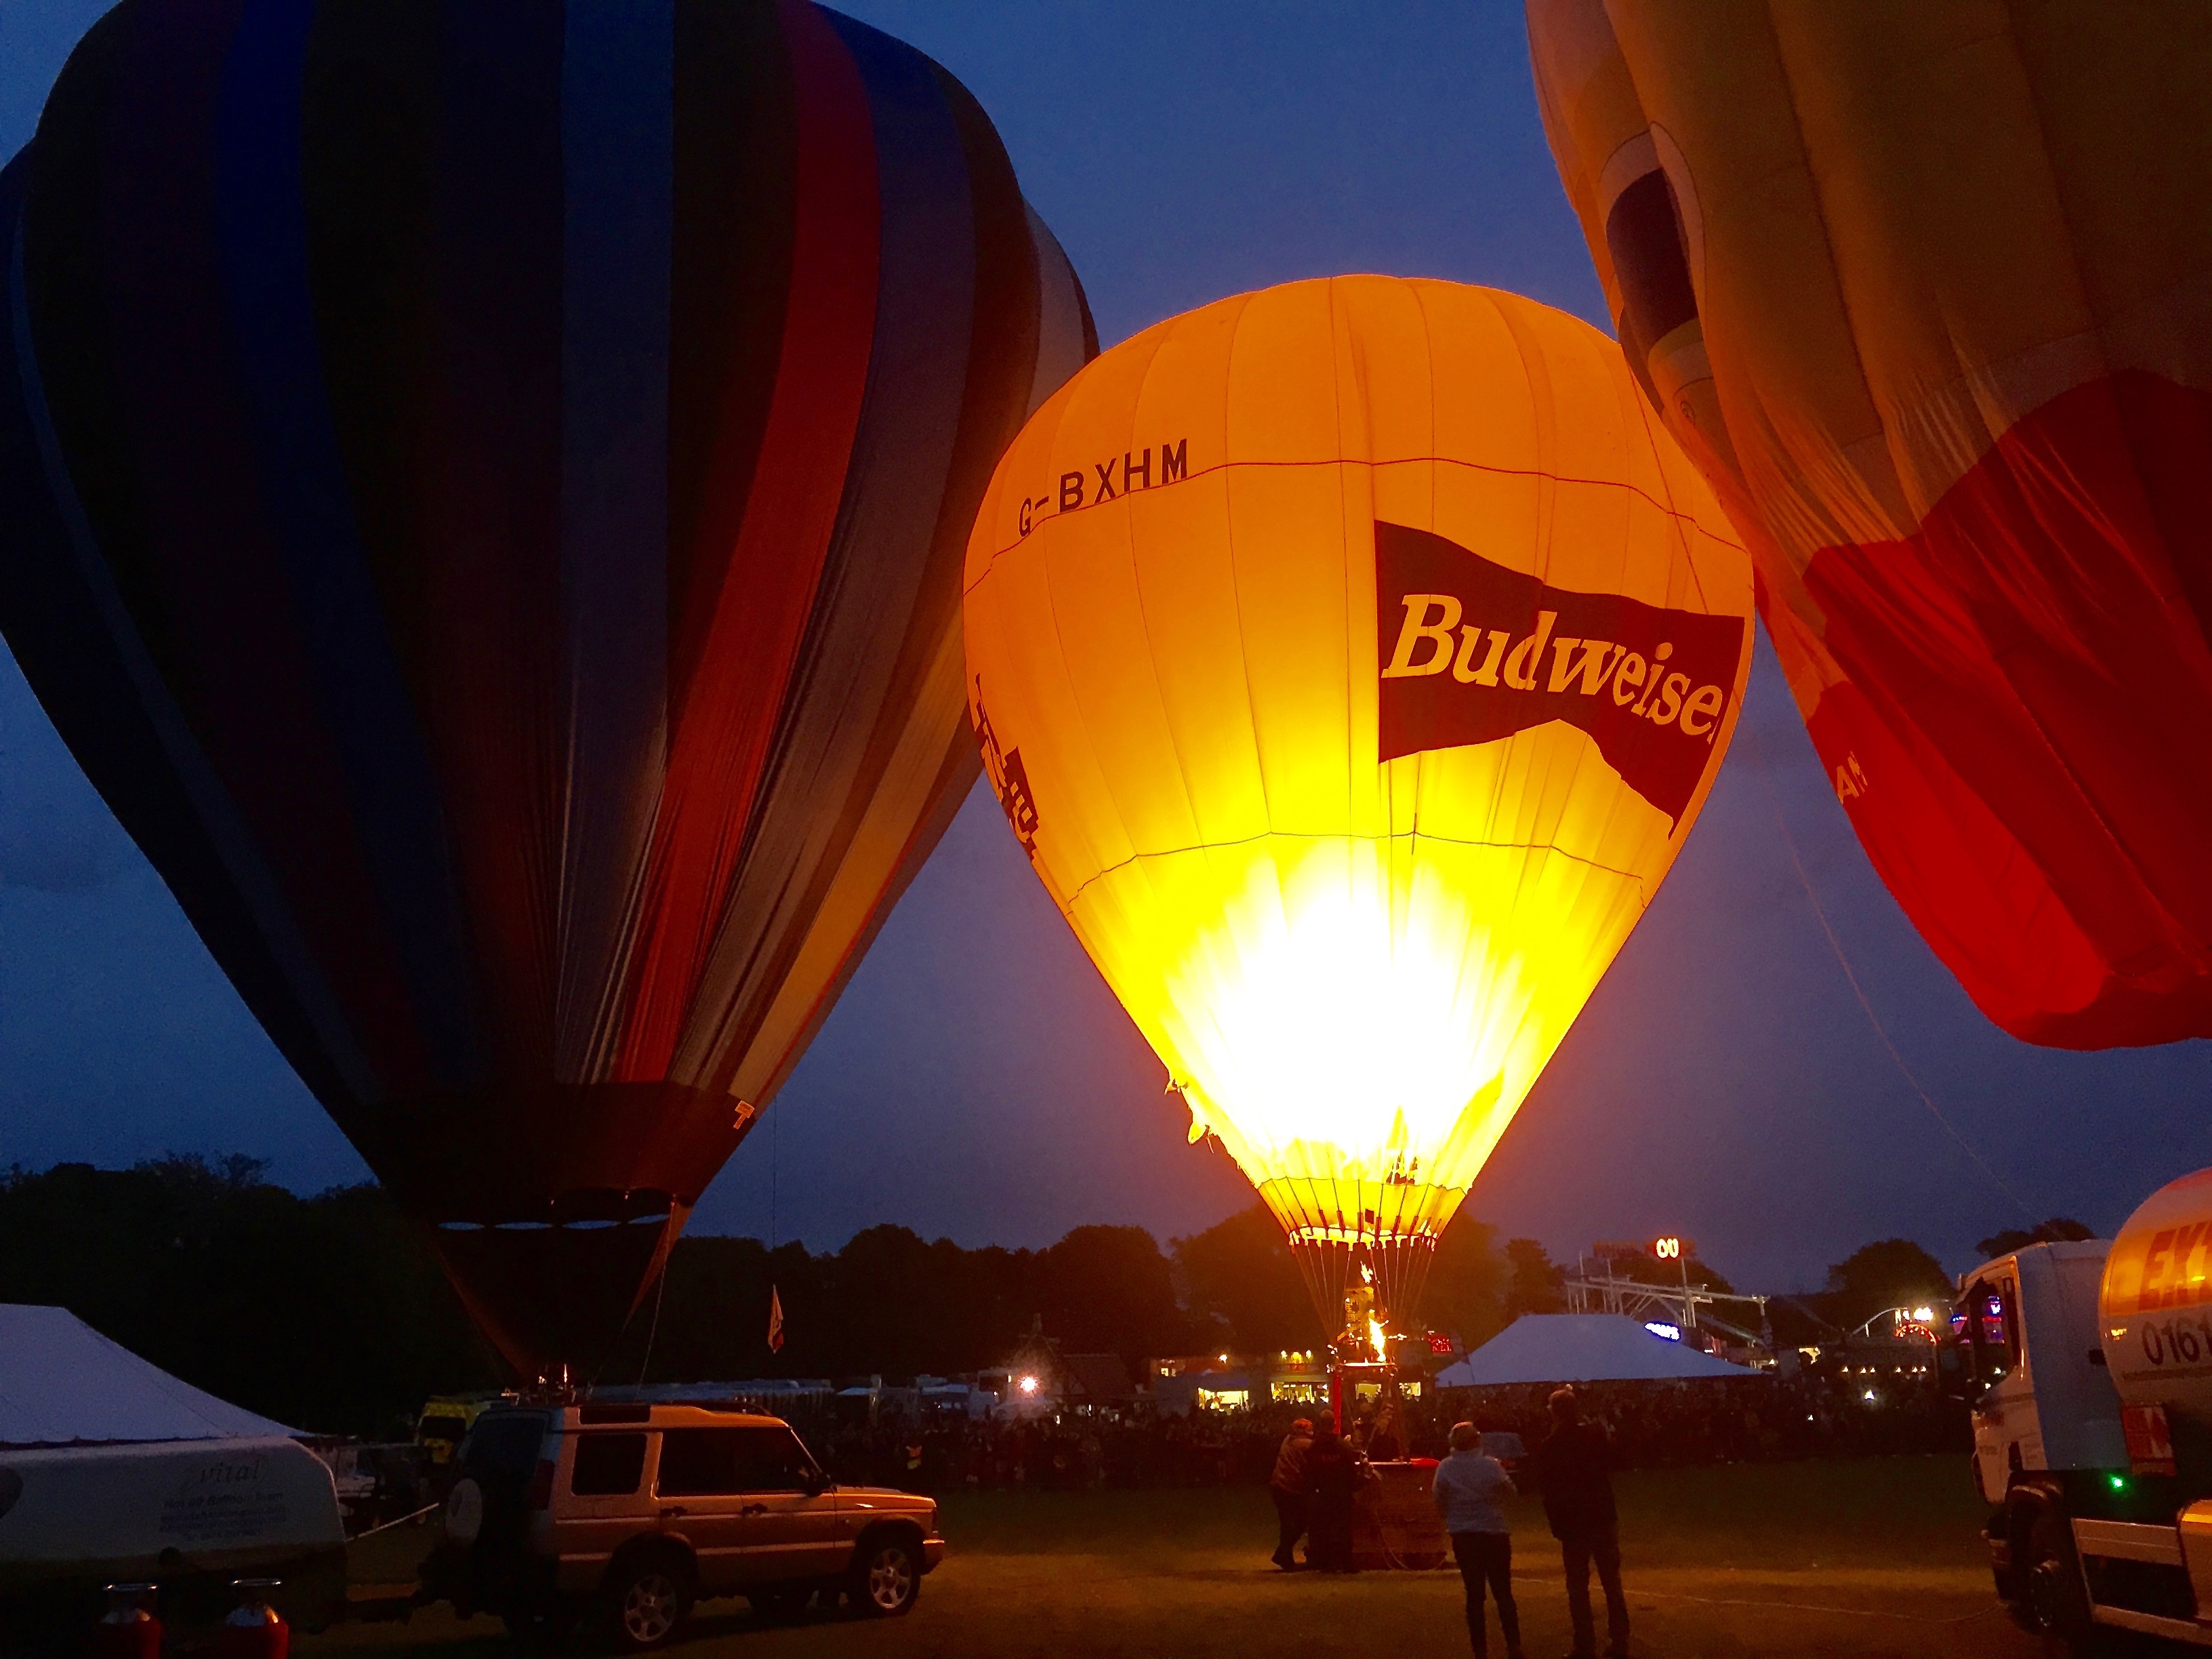
balloon, hot air balloon, aircraft, vehicle, toy, hot air ballooning, atmosphere of earth, executive car